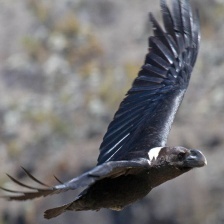
Species: WHITE NECKED RAVEN
Scientific name: CORVUS ALBICOLLIS